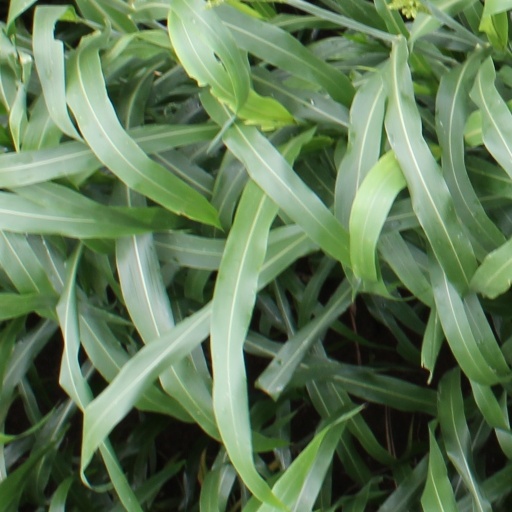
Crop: sorghum